Nablus

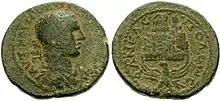
Coin minted in Nablus, in the name of Emperor Volusian, 251–253 CE

Insofar as the hilly topography of the site would allow, the city was built on a Roman grid plan and settled with veterans who fought in the victorious legions and other foreign colonists. In the 2nd century CE, Emperor Hadrian built a grand theater in Neapolis that could seat up to 7,000 people. Coins found in Nablus dating to this period depict Roman military emblems and gods and goddesses of the Greek pantheon such as Zeus, Artemis, Serapis, and Asklepios. Neapolis was entirely pagan at this time. Justin Martyr who was born in the city c. 100 CE, came into contact with Platonism, but not with Christians there. The city flourished until the civil war between Septimius Severus and Pescennius Niger in 198–9 CE. Having sided with Niger, who was defeated, the city was temporarily stripped of its legal privileges by Severus, who designated these to Sebastia instead.